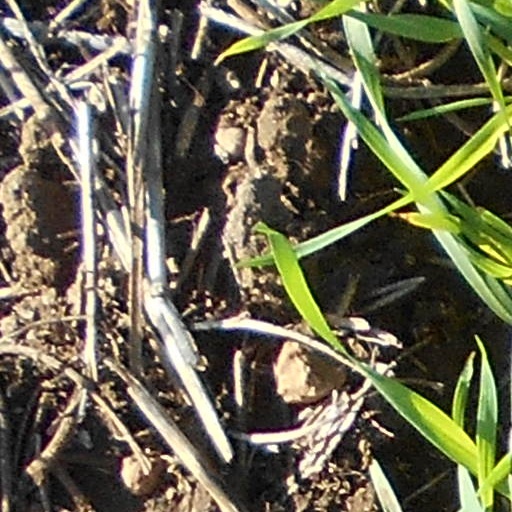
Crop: wheat